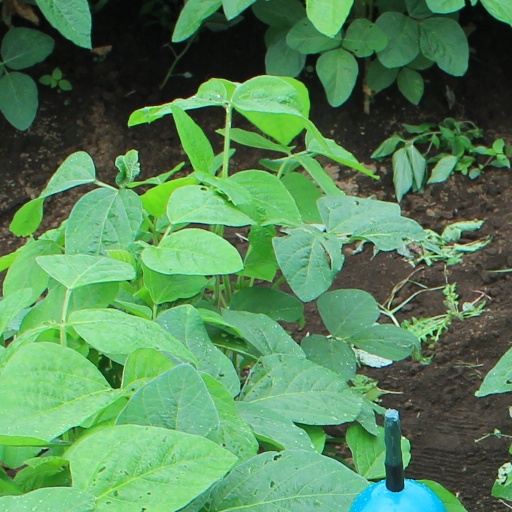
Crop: soybean